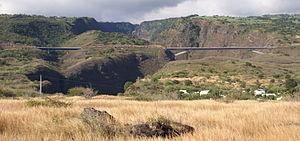
Route des Tamarins
La route des Tamarins est une route pour automobile ou route express de l'île de La Réunion, département d'outre-mer français dans le sud-ouest de l'océan Indien. Ouverte à la circulation le 23 juin 2009, elle est longue de 33 kilomètres, reliant les communes de Saint-Paul à L'Étang-Salé en longeant le flanc des premières pentes des Hauts de l'Ouest du territoire. Elle permet désormais d'assurer une liaison routière à 2 x 2 voies autour des trois-quarts de l'île depuis Saint-Benoît jusqu'au Tampon, exception faite de l'entrée ouest de Saint-Denis, entre le pont Vinh-San et la route du Littoral.